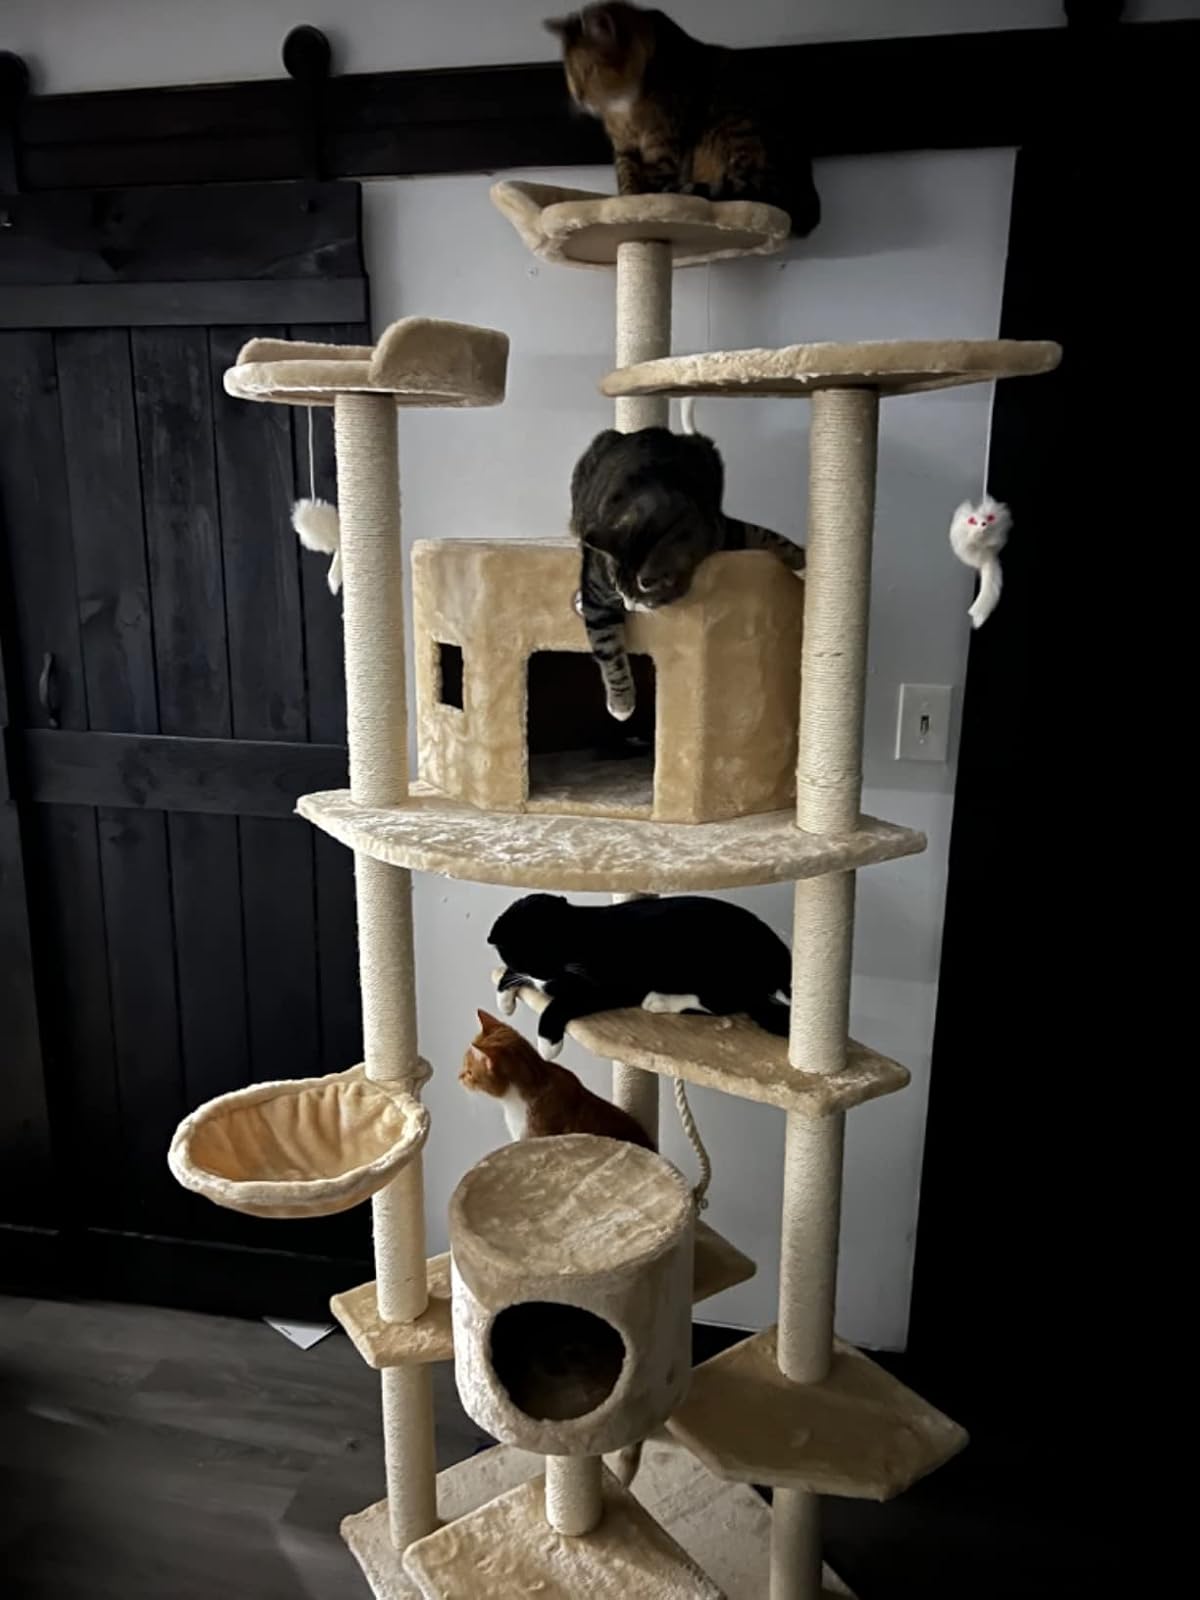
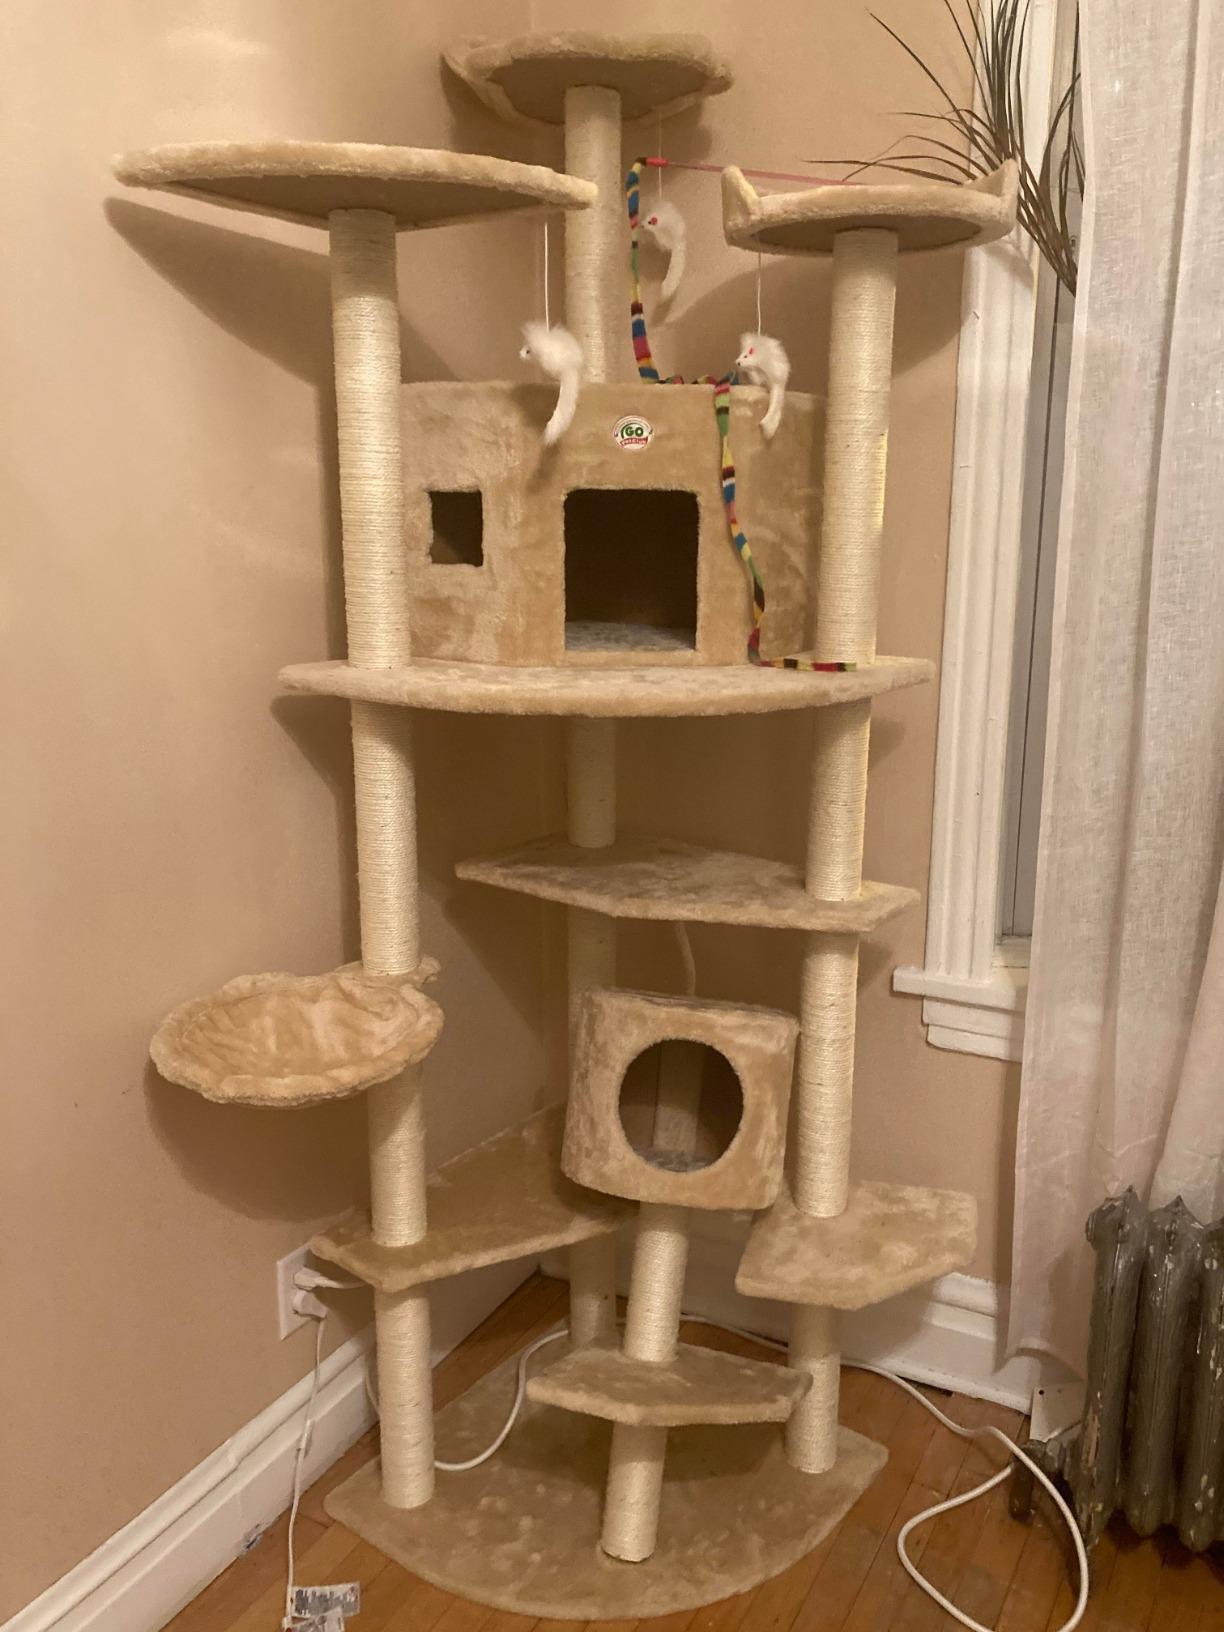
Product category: items_cat tree
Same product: yes